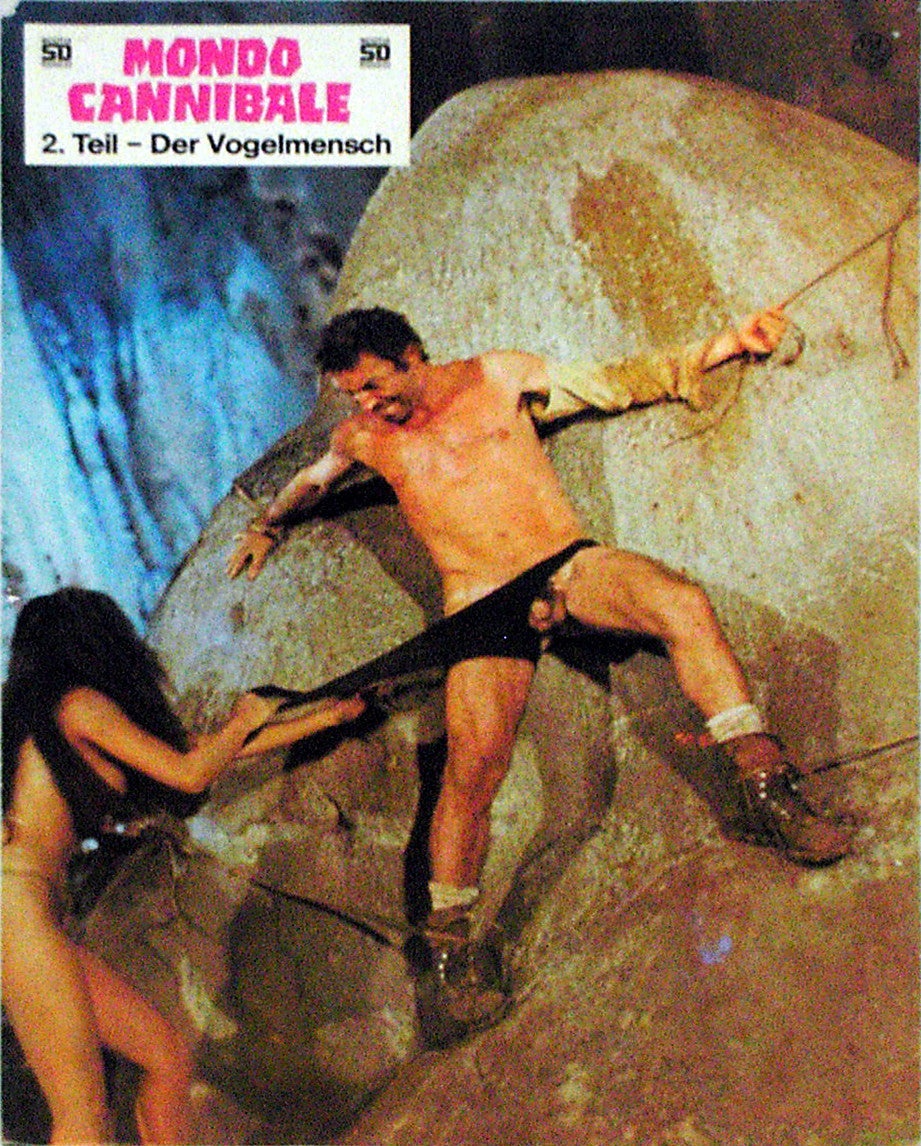
JUNGLE HOLOCAUST - German lobby card v1
This is an original German theatrical lobby card for Ruggero Deodato's Jungle Holocaust. Good condition - pinholes. 8 1/4" x 11 3/4" 1977
Brand: RARE PRINTS AND POSTERS
Category: Arts & Entertainment > Hobbies & Creative Arts > Collectibles > Collectible Weapons > Collectible Guns > Antique Guns